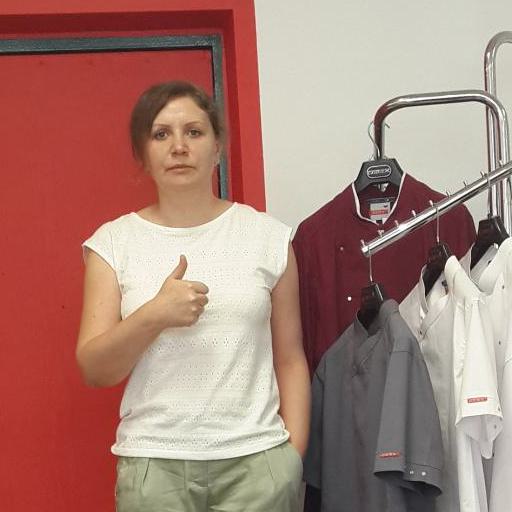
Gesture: like